The Bible in film

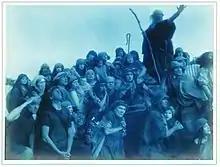
"The Ten Commandments" (1923)

Stories from the Bible have frequently been used in films. There are various reasons for motion picture producers to turn to the Bible as source material. The stories, in the public domain, are already familiar to potential audiences. They contain sweeping, but relatively straightforward, narratives of good versus evil, and feature crowd-pleasing battles, sword fights, natural disasters, and miracles.